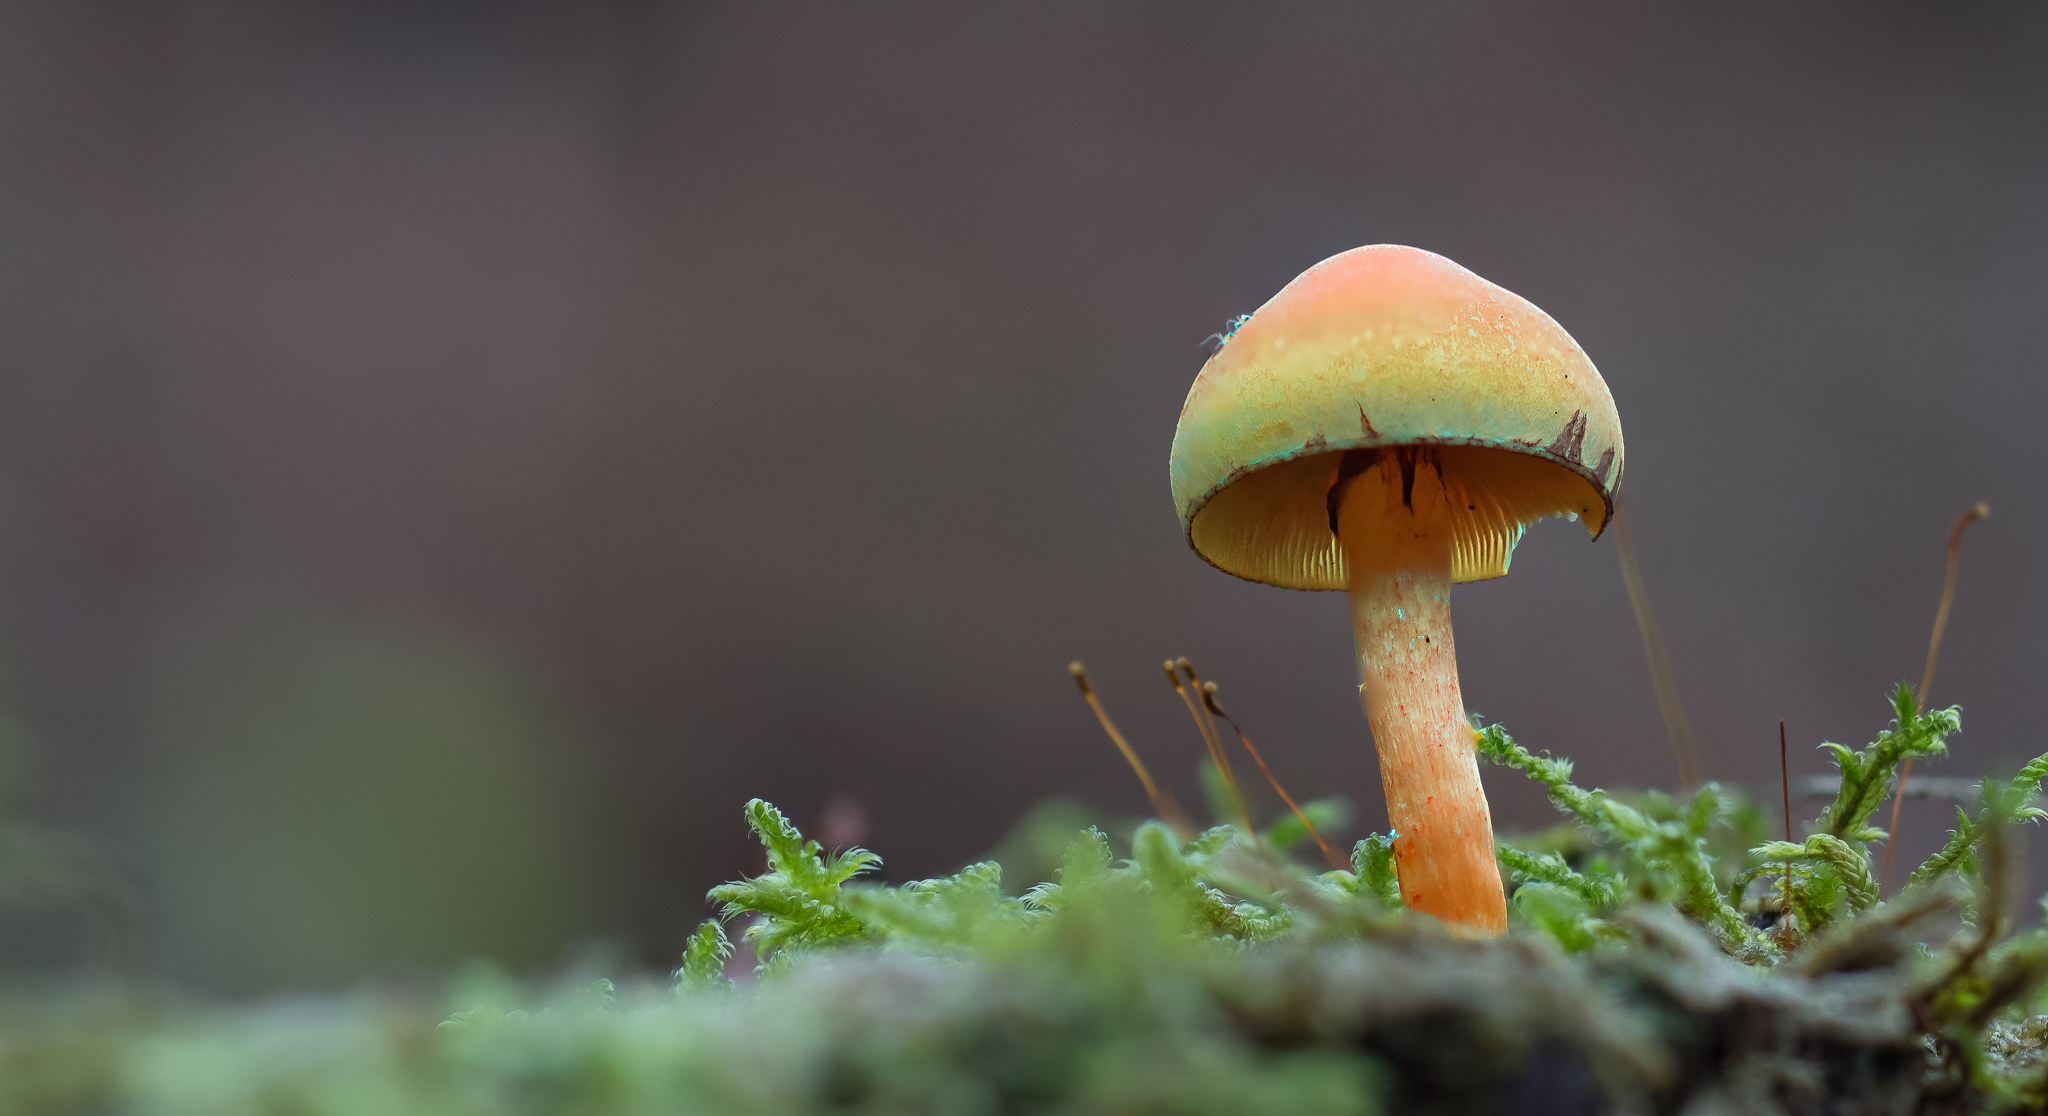
nature, sunlight, leaf, flower, green, macro, autumn, mushroom, yellow, flora, fauna, close up, fungus, mushrooms, naturaleza, setas, focusstacking, ggl1, gaby1, xovesphoto, focusstack, sonya77, tamronusd90mm, tamronssm90mm, macro photography, plant stem